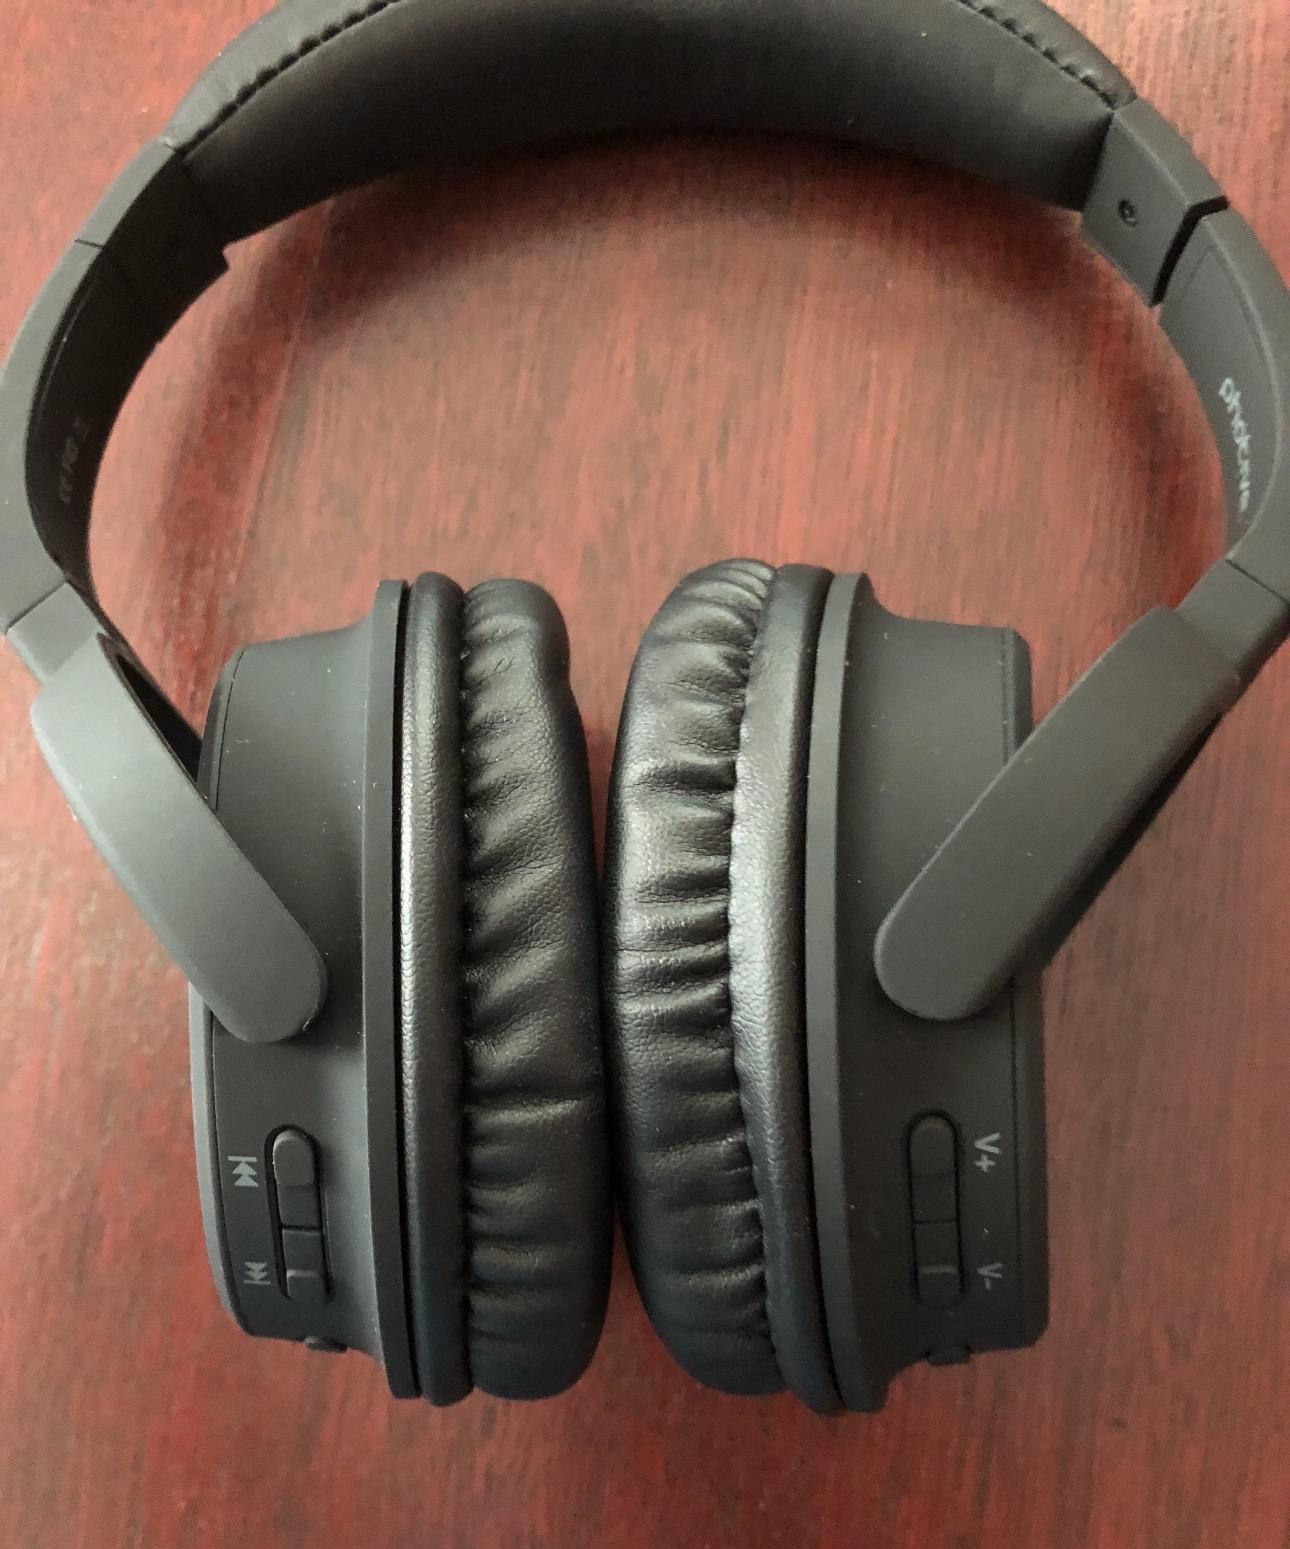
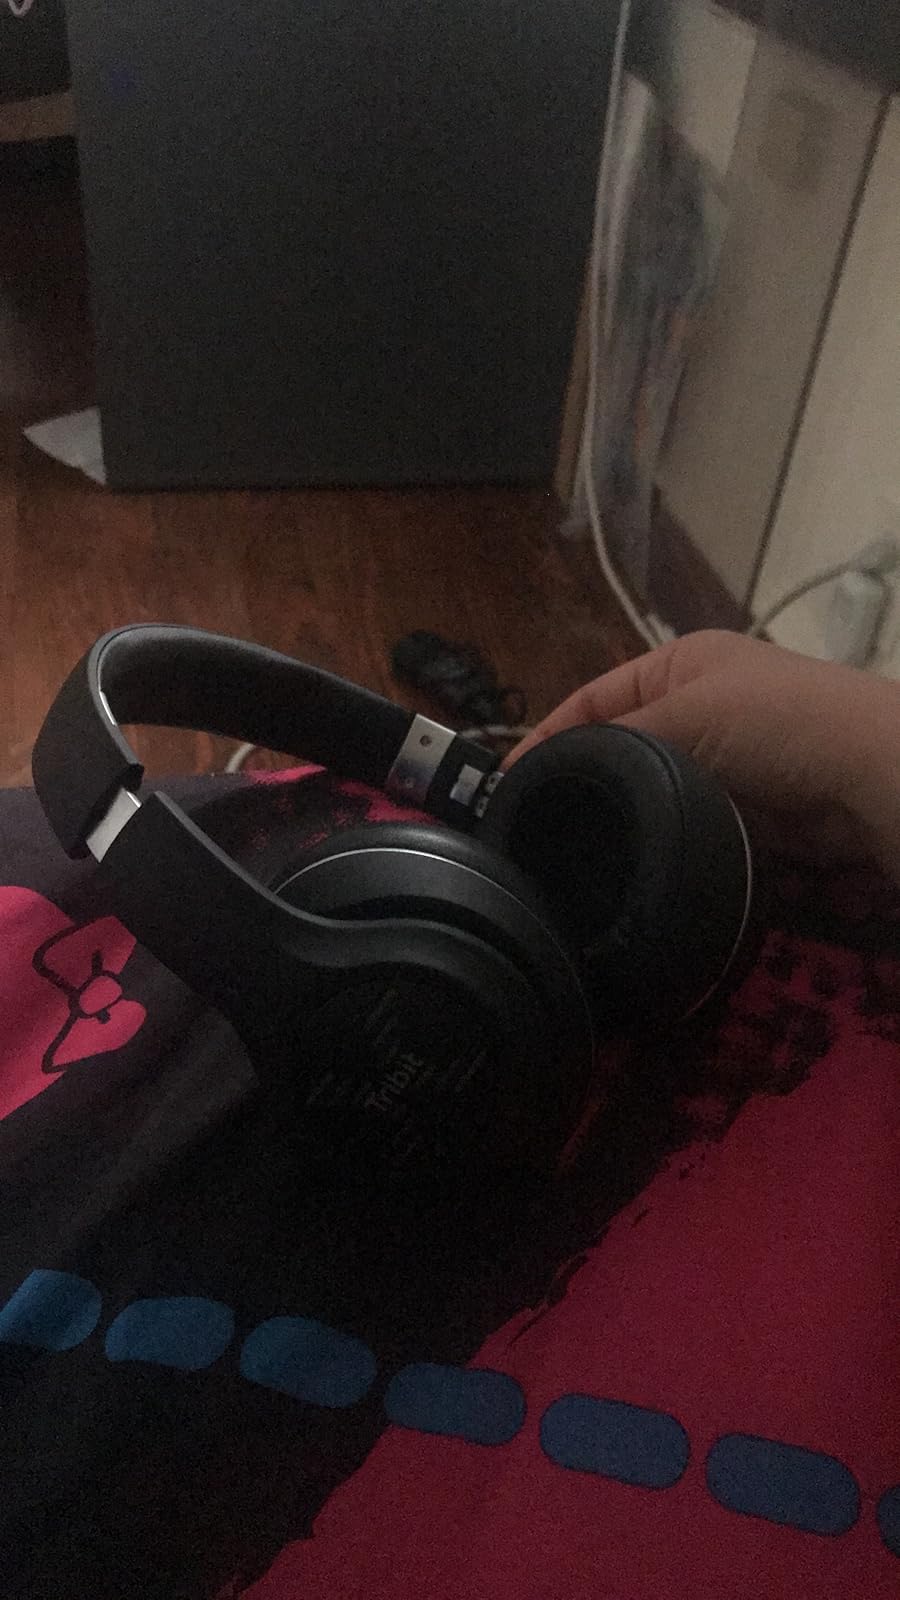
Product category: headphones
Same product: no